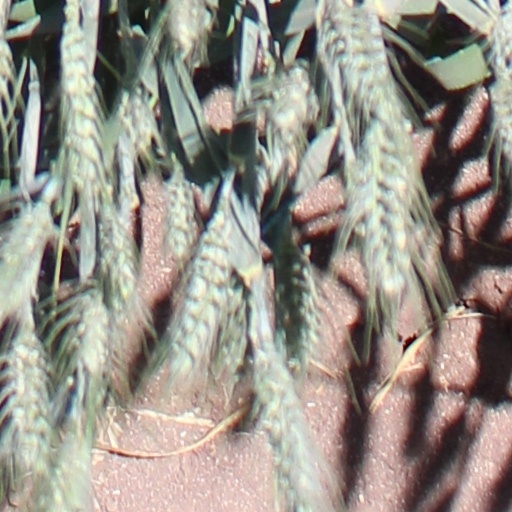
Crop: wheat